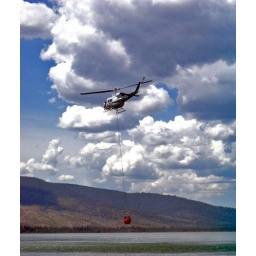
Fire chopper loading water to drop on lightning fires in Lassen natl. forest